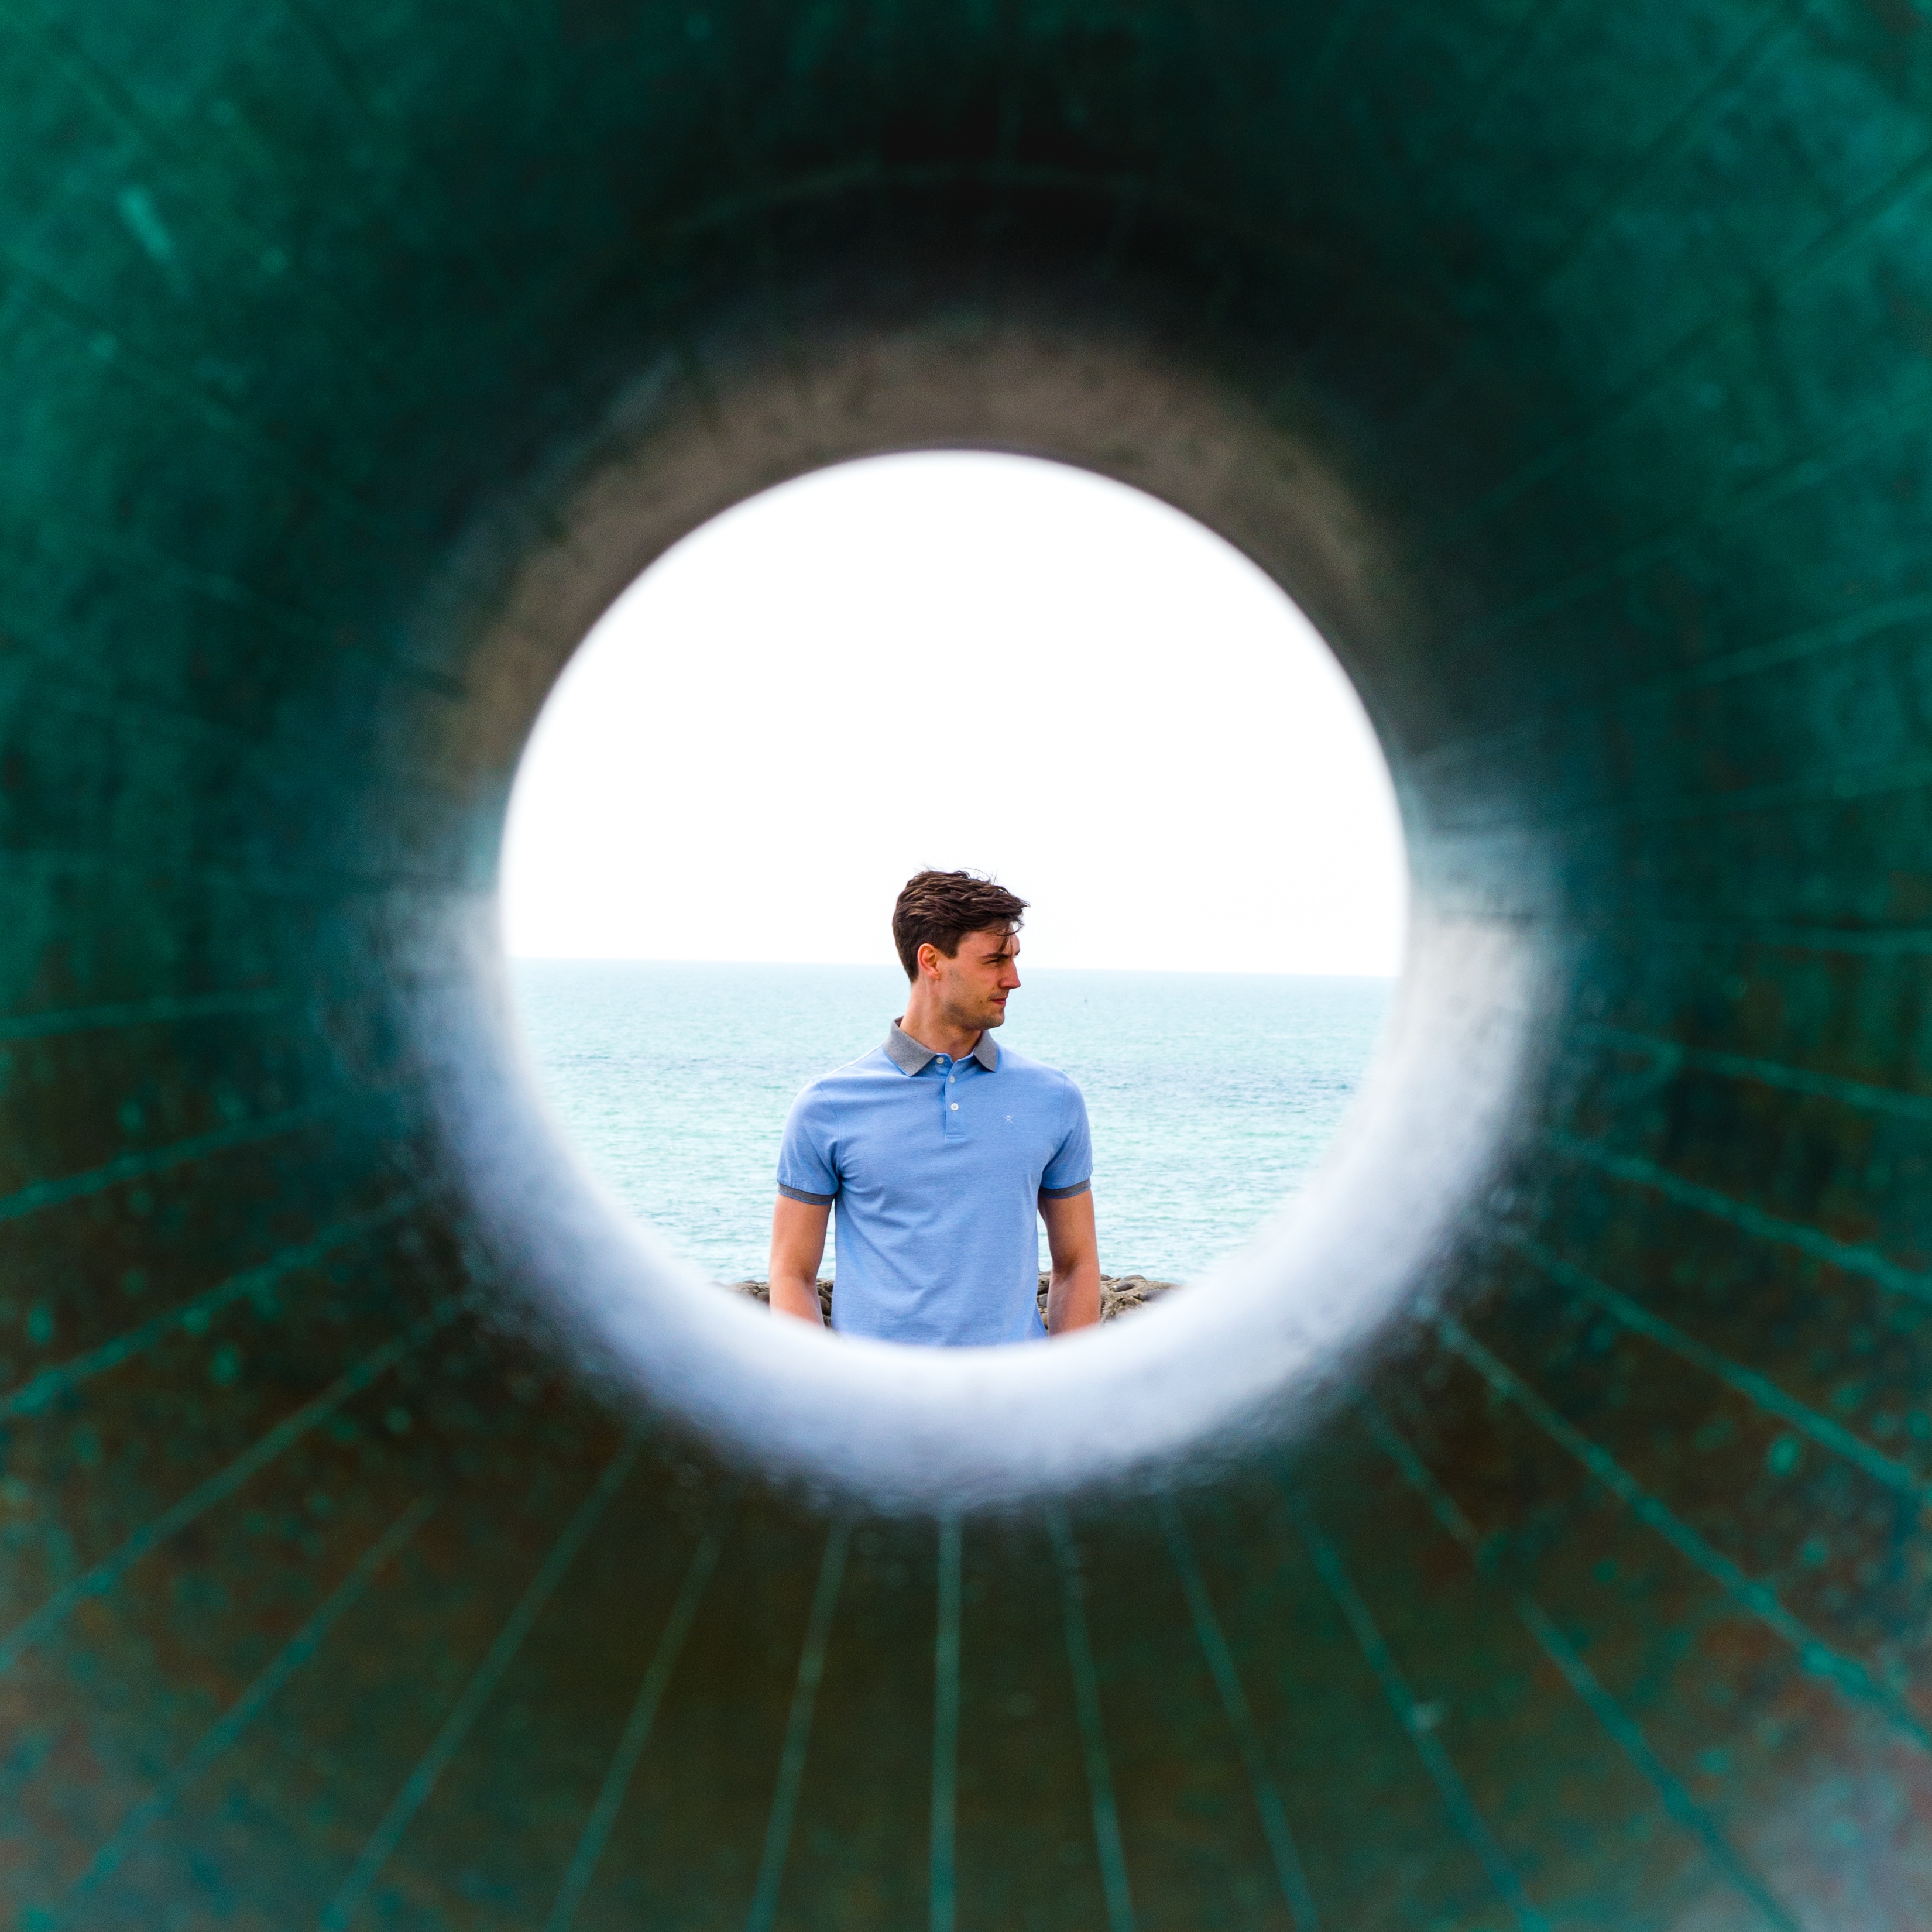
man, beach, photography, tunnel, male, fashion, blue, circle, eye, symmetry, snapshot, organ